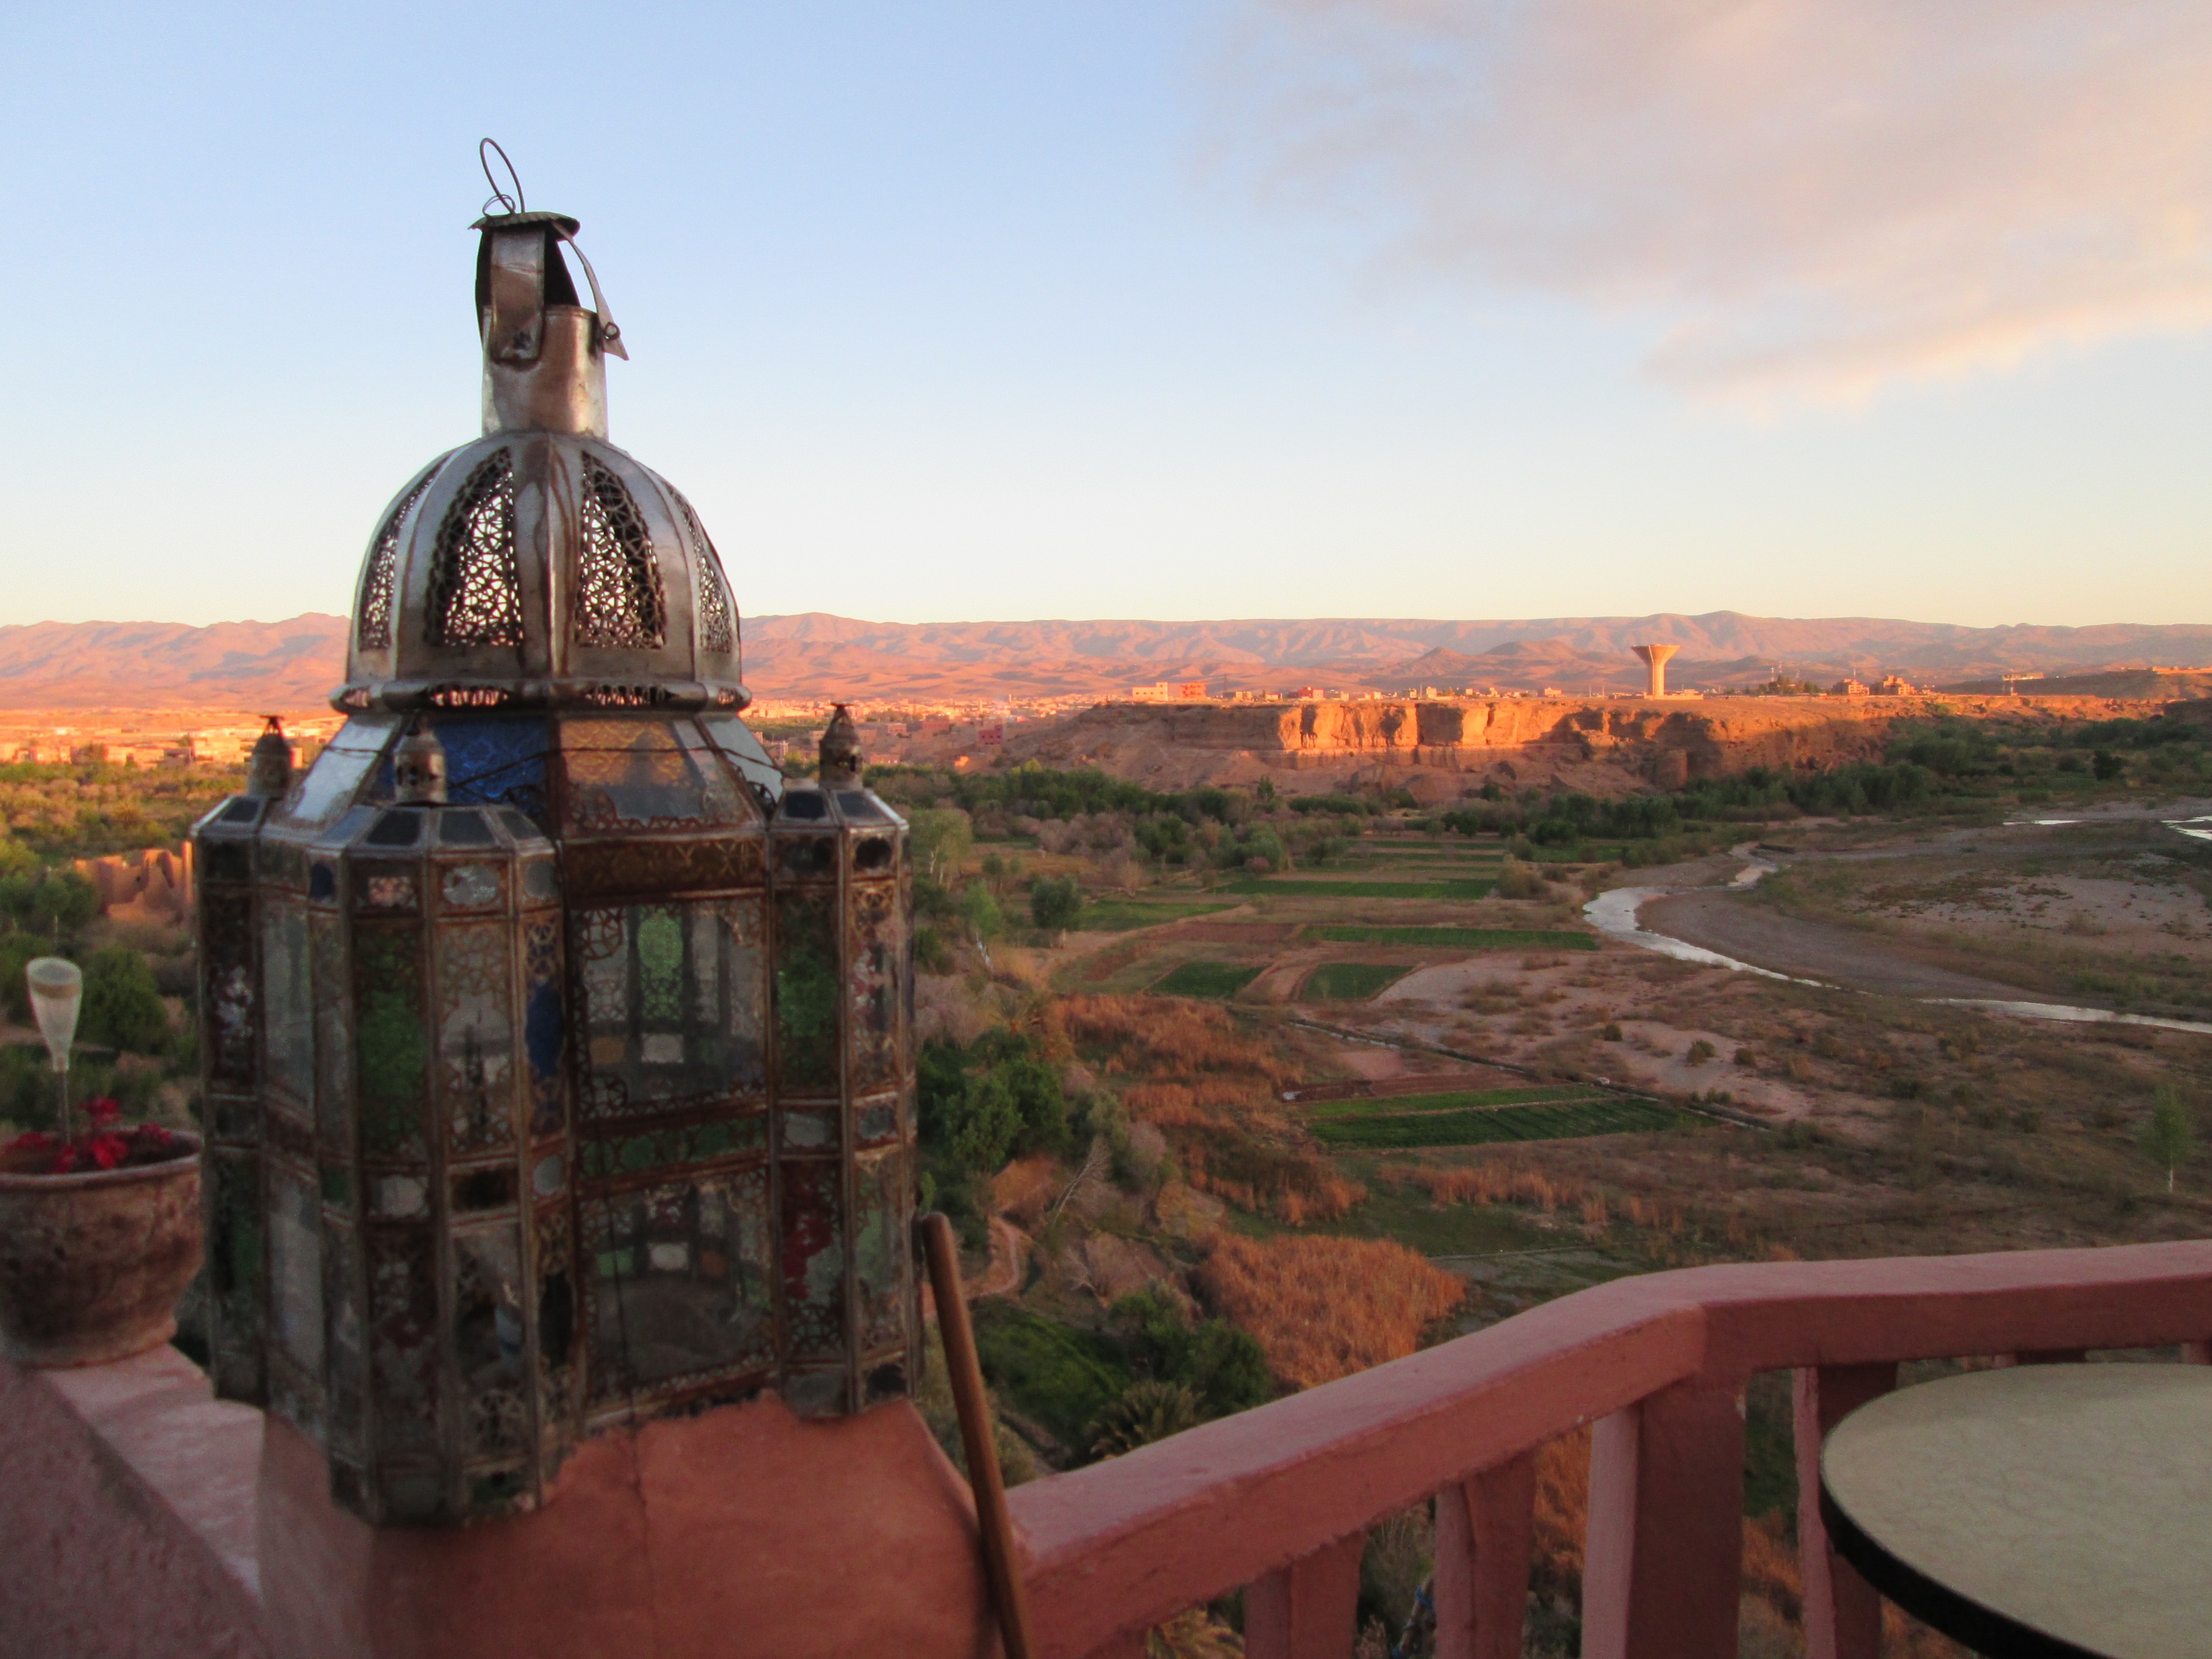
desert, travel, lantern, tourism, morocco, rural area, ancient history